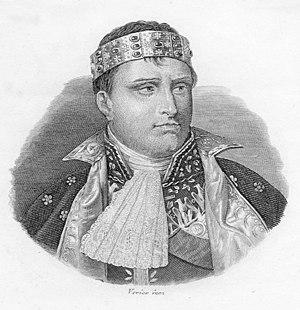
La Couronne de fer est une couronne-reliquaire, conservé dans la cathédrale de Monza. Elle est constituée d'un large bandeau gemmé et émaillé, assemblé sur un cercle de métal blanc, réputé avoir été forgé dans le fer d'un des clous de la Passion. Bien qu'il s'agisse très vraisemblablement d'une couronne votive et qu'elle n'ait sans doute jamais été portée par un roi lombard, elle devient l'un des plus forts symboles de la royauté italienne à partir de la fin du Moyen Âge et, surtout, à l'époque contemporaine.